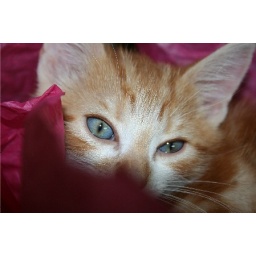
sleeping in the tissue paper